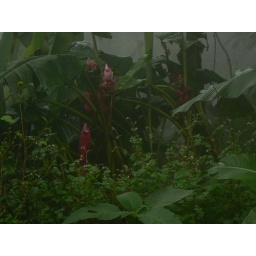
Flowers in the cloud forest